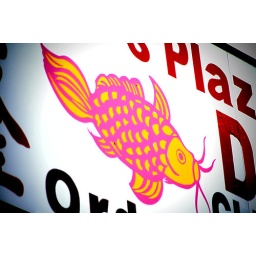
I spotted this on a sign above a Chinese restaurant. I think the fish is radioactive.